Toploader

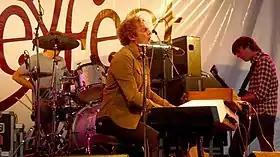
Toploader performing in 2013

Toploader are an English rock band from Eastbourne, East Sussex, formed in 1997, with over two million album sales and several top-20 hits both home and abroad. Their debut album, "Onka's Big Moka", sold over one million units and peaked in the top five of the UK Albums Chart, where it remained for six months; it earned them four nominations at the 2001 Brit Awards. They are best known for their 2000 cover of King Harvest's US hit "Dancing in the Moonlight", which became a global hit for them. Their second album, "Magic Hotel", reached No. 3 on the UK Albums Chart. The band broke up in 2003, after the release of their second album, but they reformed in 2009 and remain active as of .